Bellevue Gothic Mill

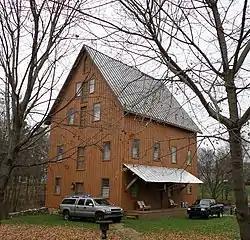

The Bellevue Gothic Mill is a historic gristmill located on the west bank of Battle Creek, at 218 East Mill Street in Bellevue, Michigan. It was a producing grist mill from 1854 until 1958. It was listed on the National Register of Historic Places in 1975. In 1977 The Stockhausen family purchased the property and began to restore the building. In 1982 The Bellevue Mill housed Michiana Hydroelectric and produce 45 kW. A Michigan Historic marker was erected in 2016.